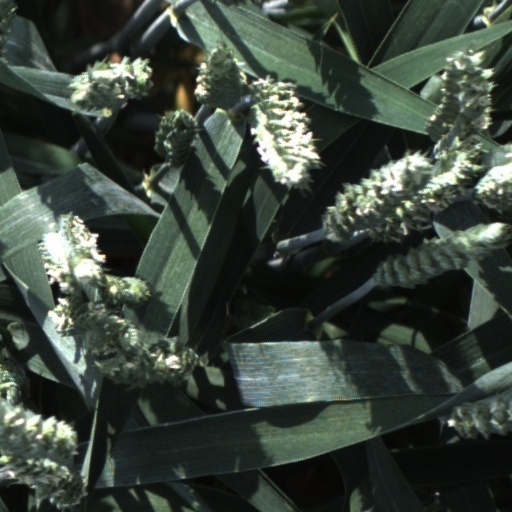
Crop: wheat